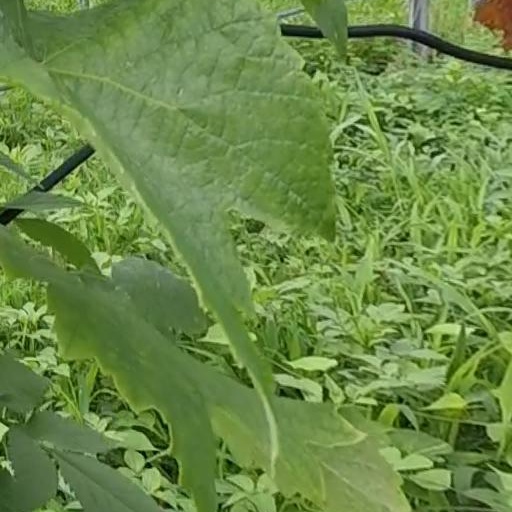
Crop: grape